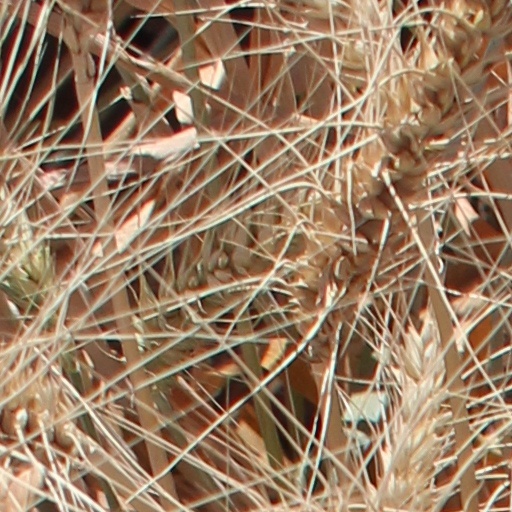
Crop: wheat